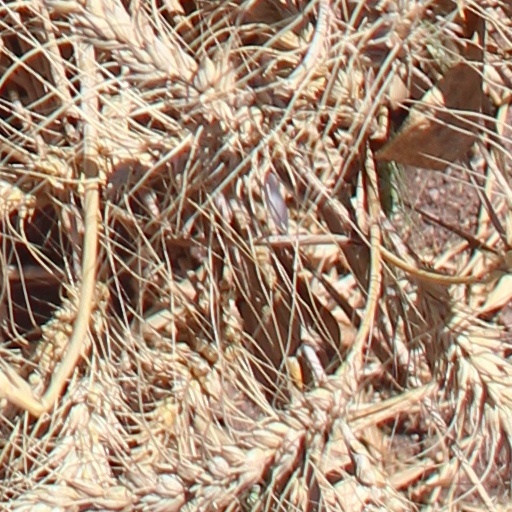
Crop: wheat